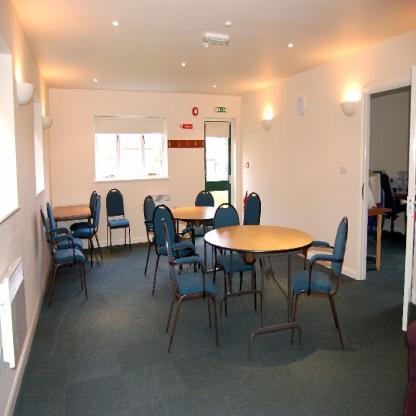
Scene: Indoor